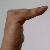
The image shows a hand gesture representing a space in Indian Sign Language.